Pittsburgh Panthers wrestling

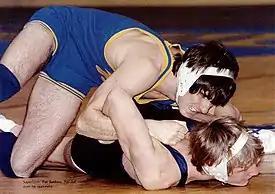
Pat Santoro was a four-time All-American and two-time national champion at 142 pounds

Pitt wrestlers have won individual NCAA national championships 17 different times in various weight classes. All-time, Pitt has the 15th most individual NCAA champion wrestlers among all Division I schools.